Edward Cooper (VC)

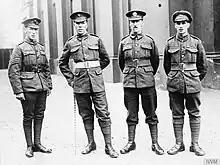
Group portrait of VC winners. Left to right: Edward Cooper (left), awarded the VC: Belgium, 16 August 1917; Robert Bye, awarded the VC, Belgium, 31 July 1917; William Ratcliffe, awarded the VC, Belgium, 14 June 1917; Wilfred Edwards, awarded the VC, Belgium, 16 August 1917.

Cooper was 21 years old, and a Sergeant in the 12th Battalion, The King's Royal Rifle Corps, British Army during the First World War when the following deed took place on 16 August 1917 at Langemarck, during the Battle of Passchendaele for which he was awarded the VC.